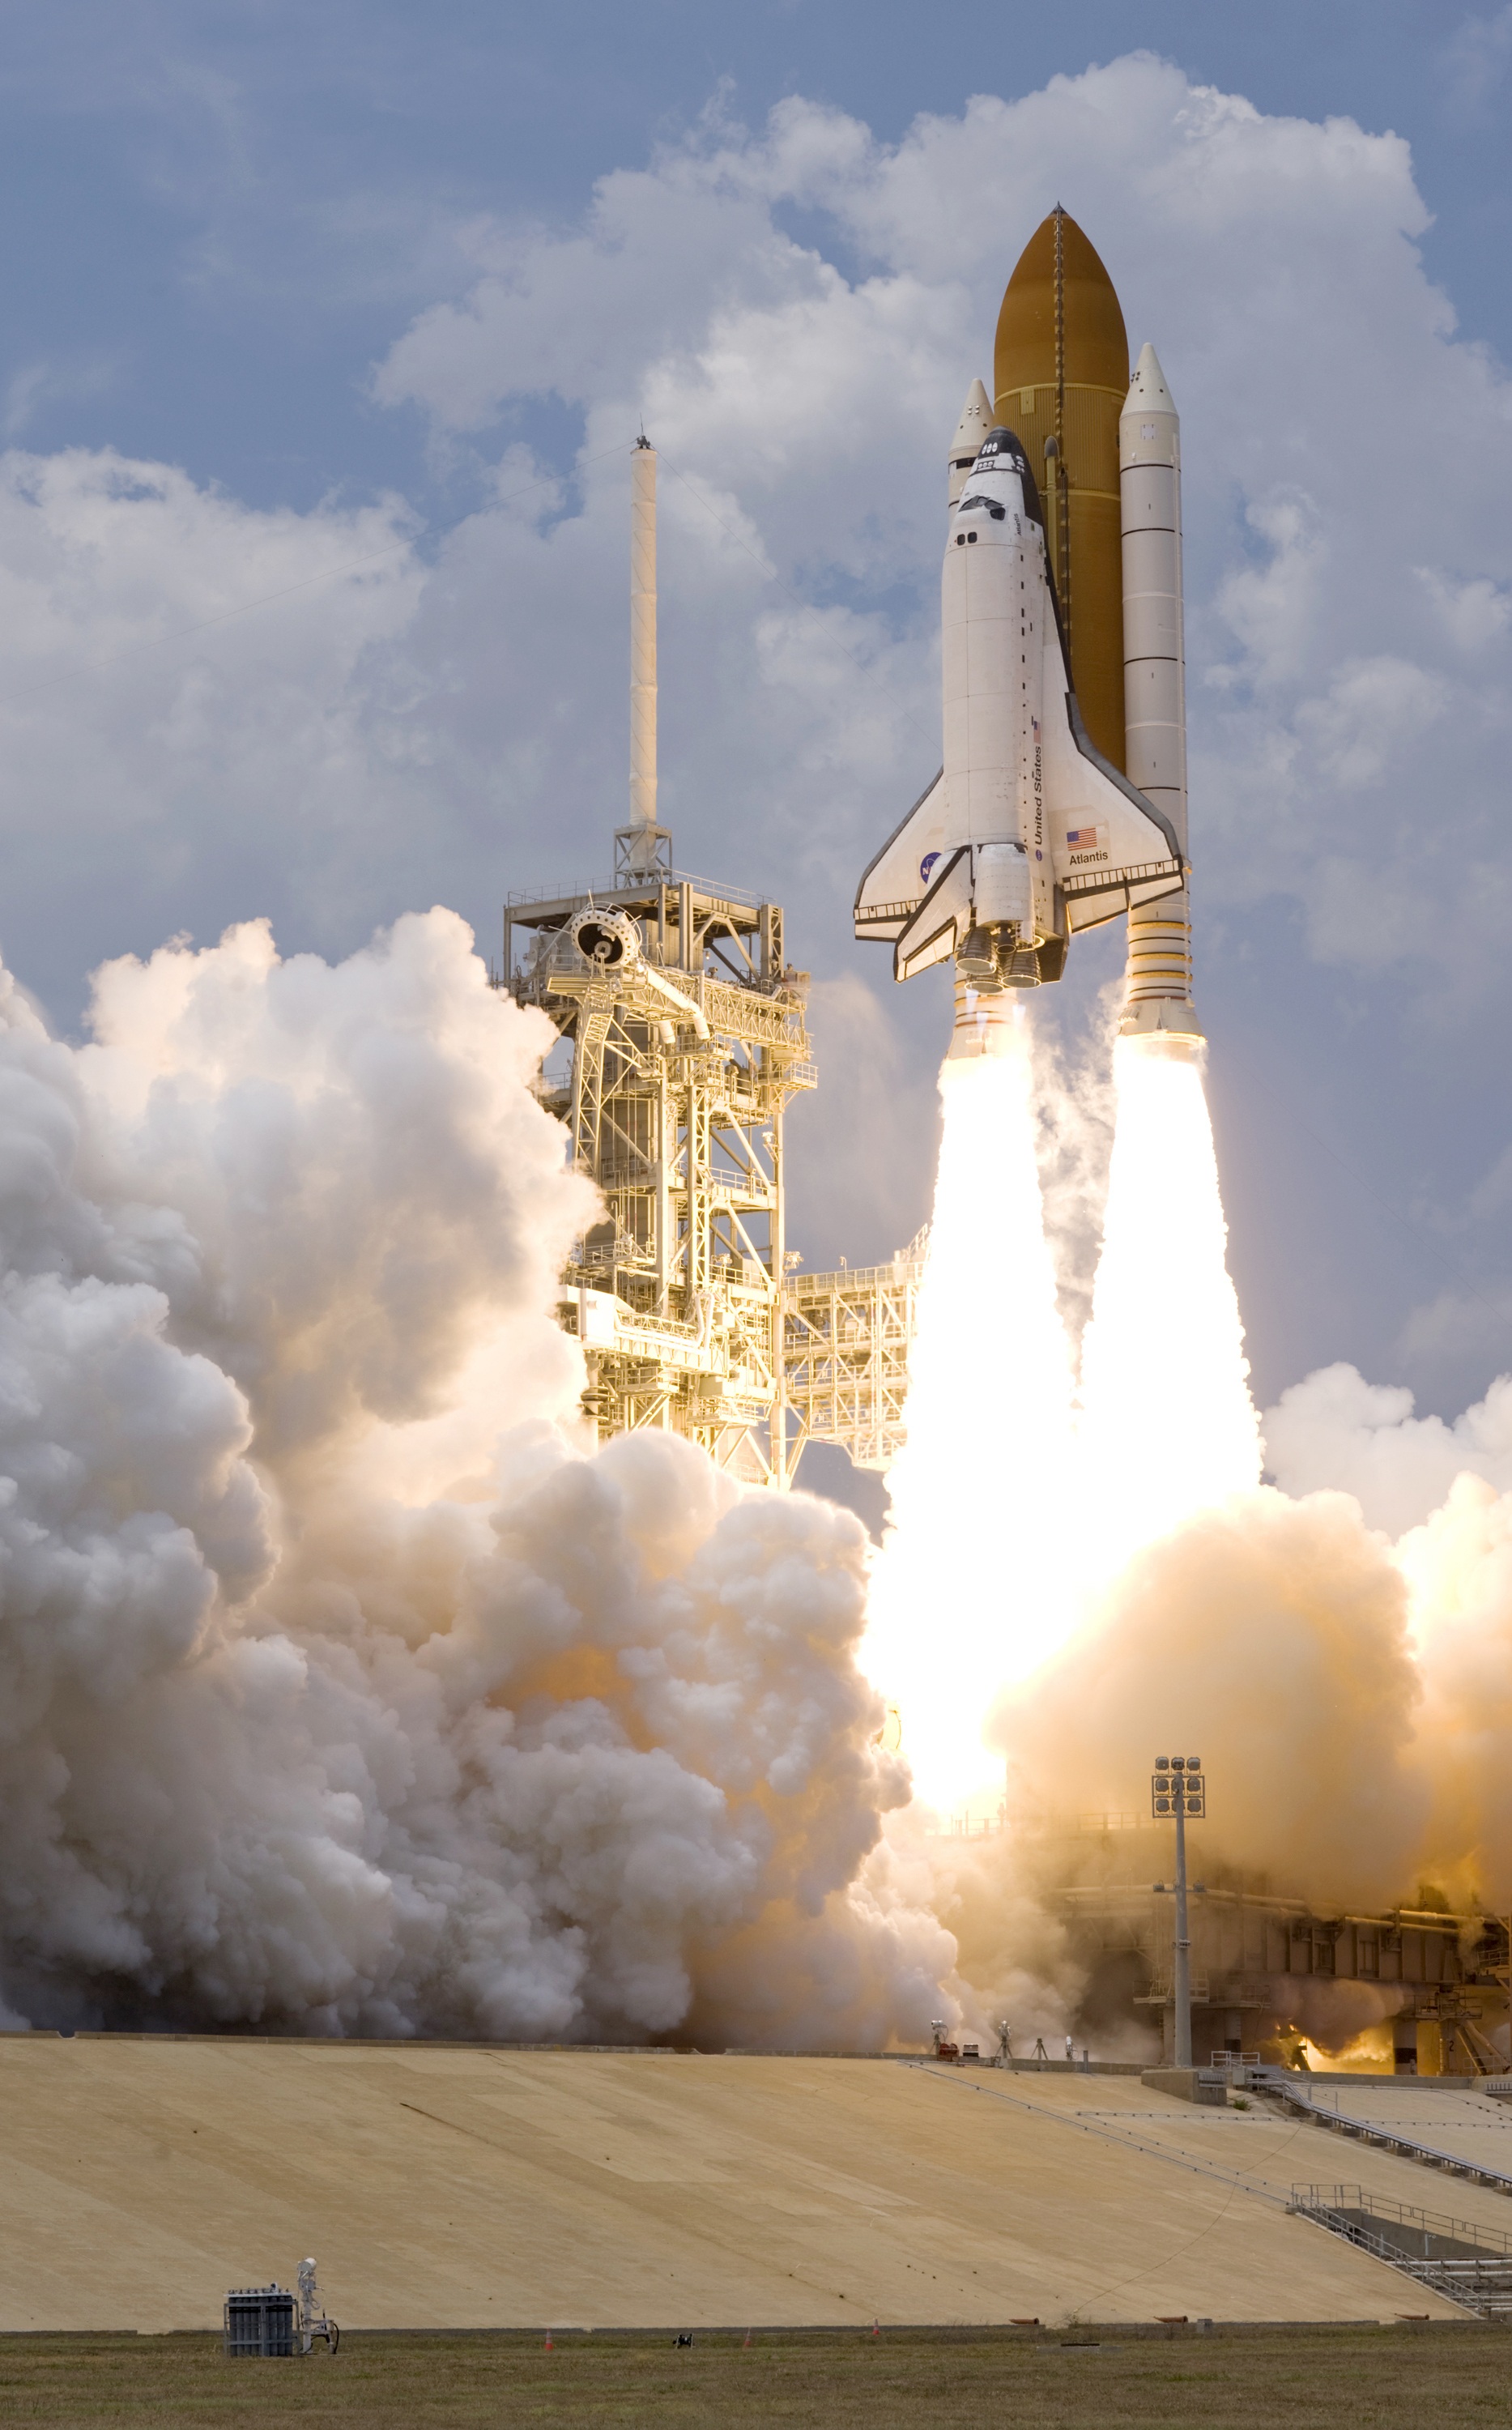
technology, vehicle, flight, rocket, launch, science, take off, spacecraft, liftoff, space shuttle, space travel, missile, blastoff, atmosphere of earth, boosters, launchpad